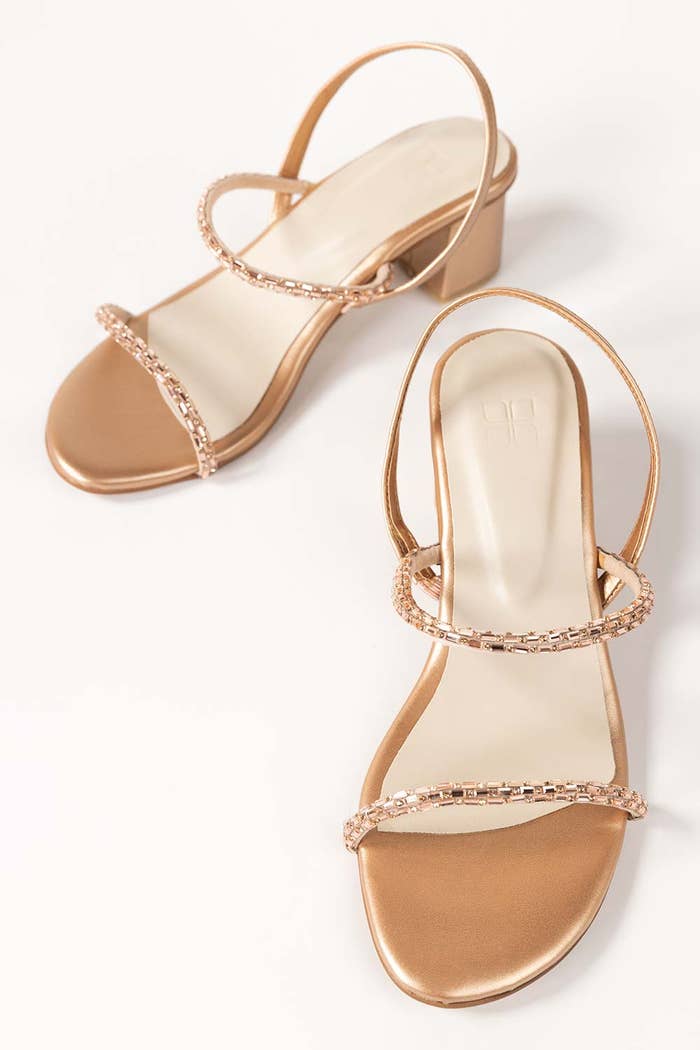
gold satin lara strappy sandal